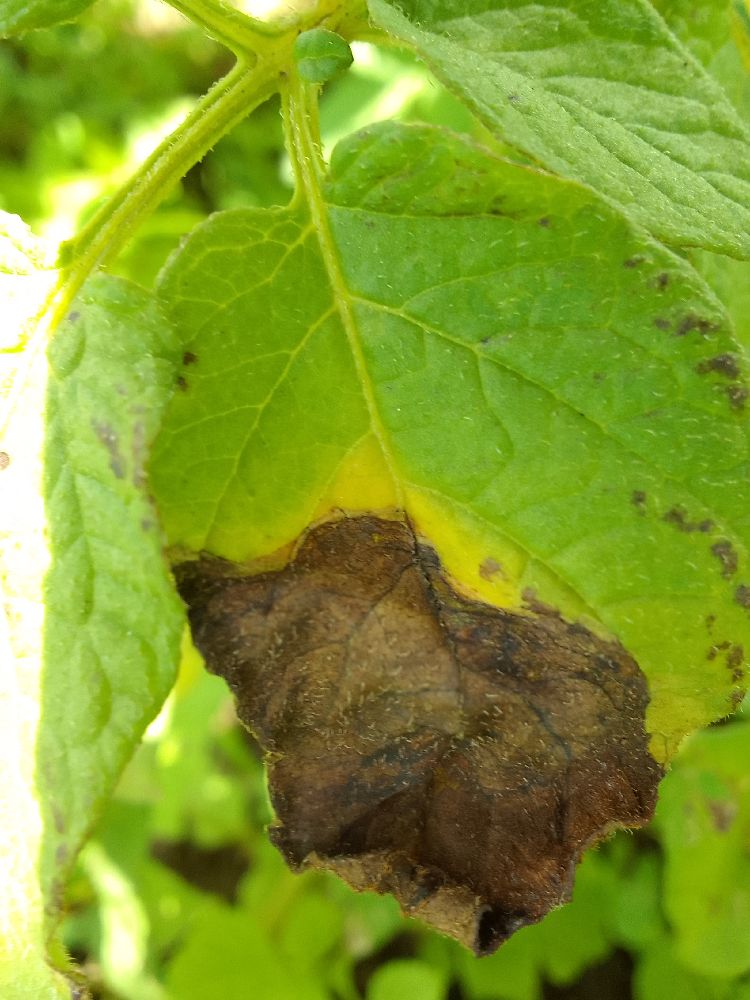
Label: Late blight